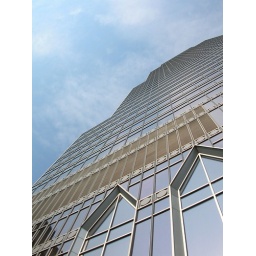
A building facade in Ottawa